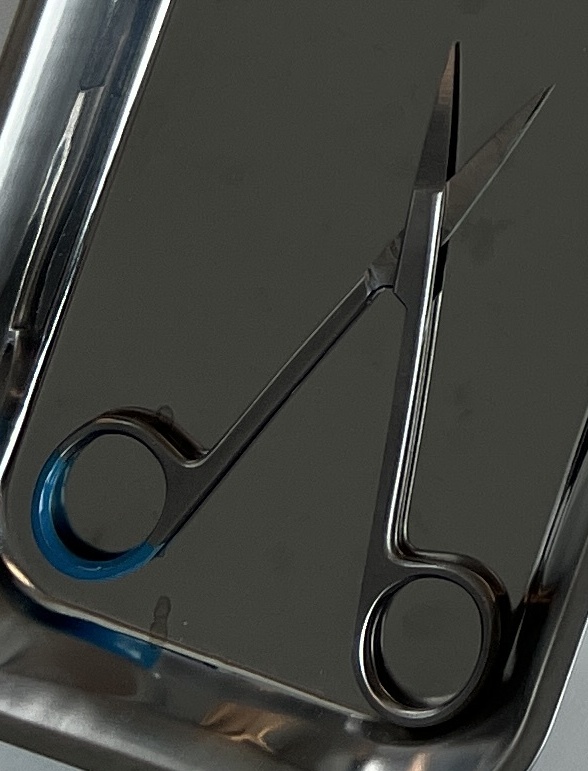
Hinged instrument state: open